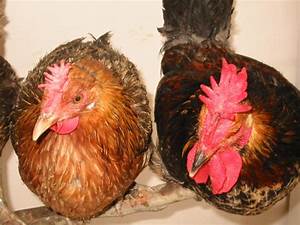
Label: chicken